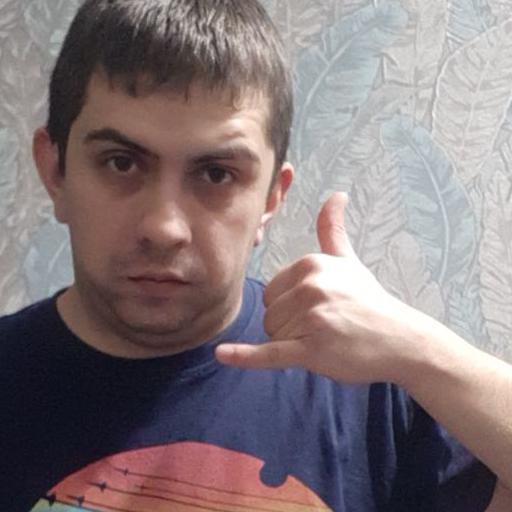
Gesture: call